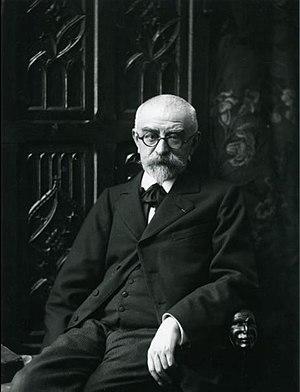
Huysmans photographié par Frédéric Boissonnas et André Taponier, vers 1900.
Depuis la fin de l'Antiquité, et encore dans le catholicisme actuel, un oblat est un laïc qui est donné ou se donne à un monastère qui l'accueille pour lui permettre de vivre certains aspects de la vie et de la spiritualité monastique.
André Taponier, né en 1869 à Beaumont, mort le 26 décembre 1930, est un photographe français, actif de 1895 à 1930, spécialisé dans les portraits de célébrités.